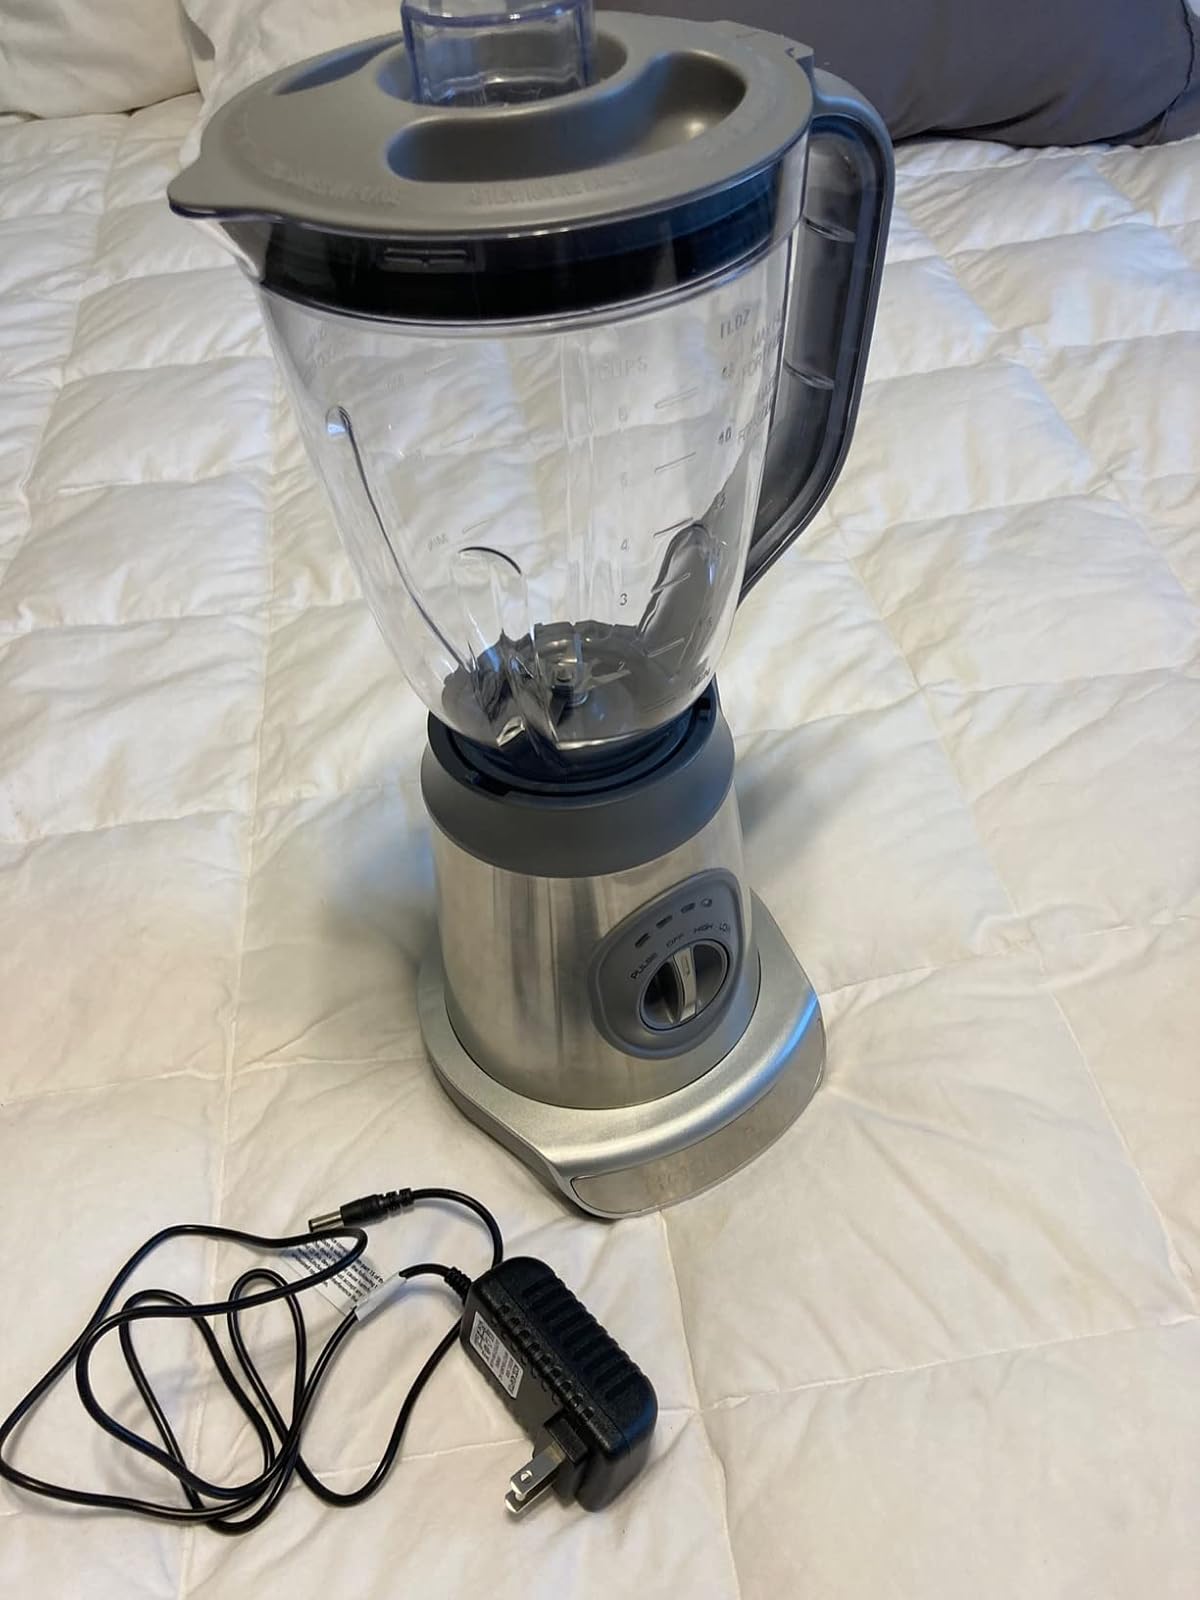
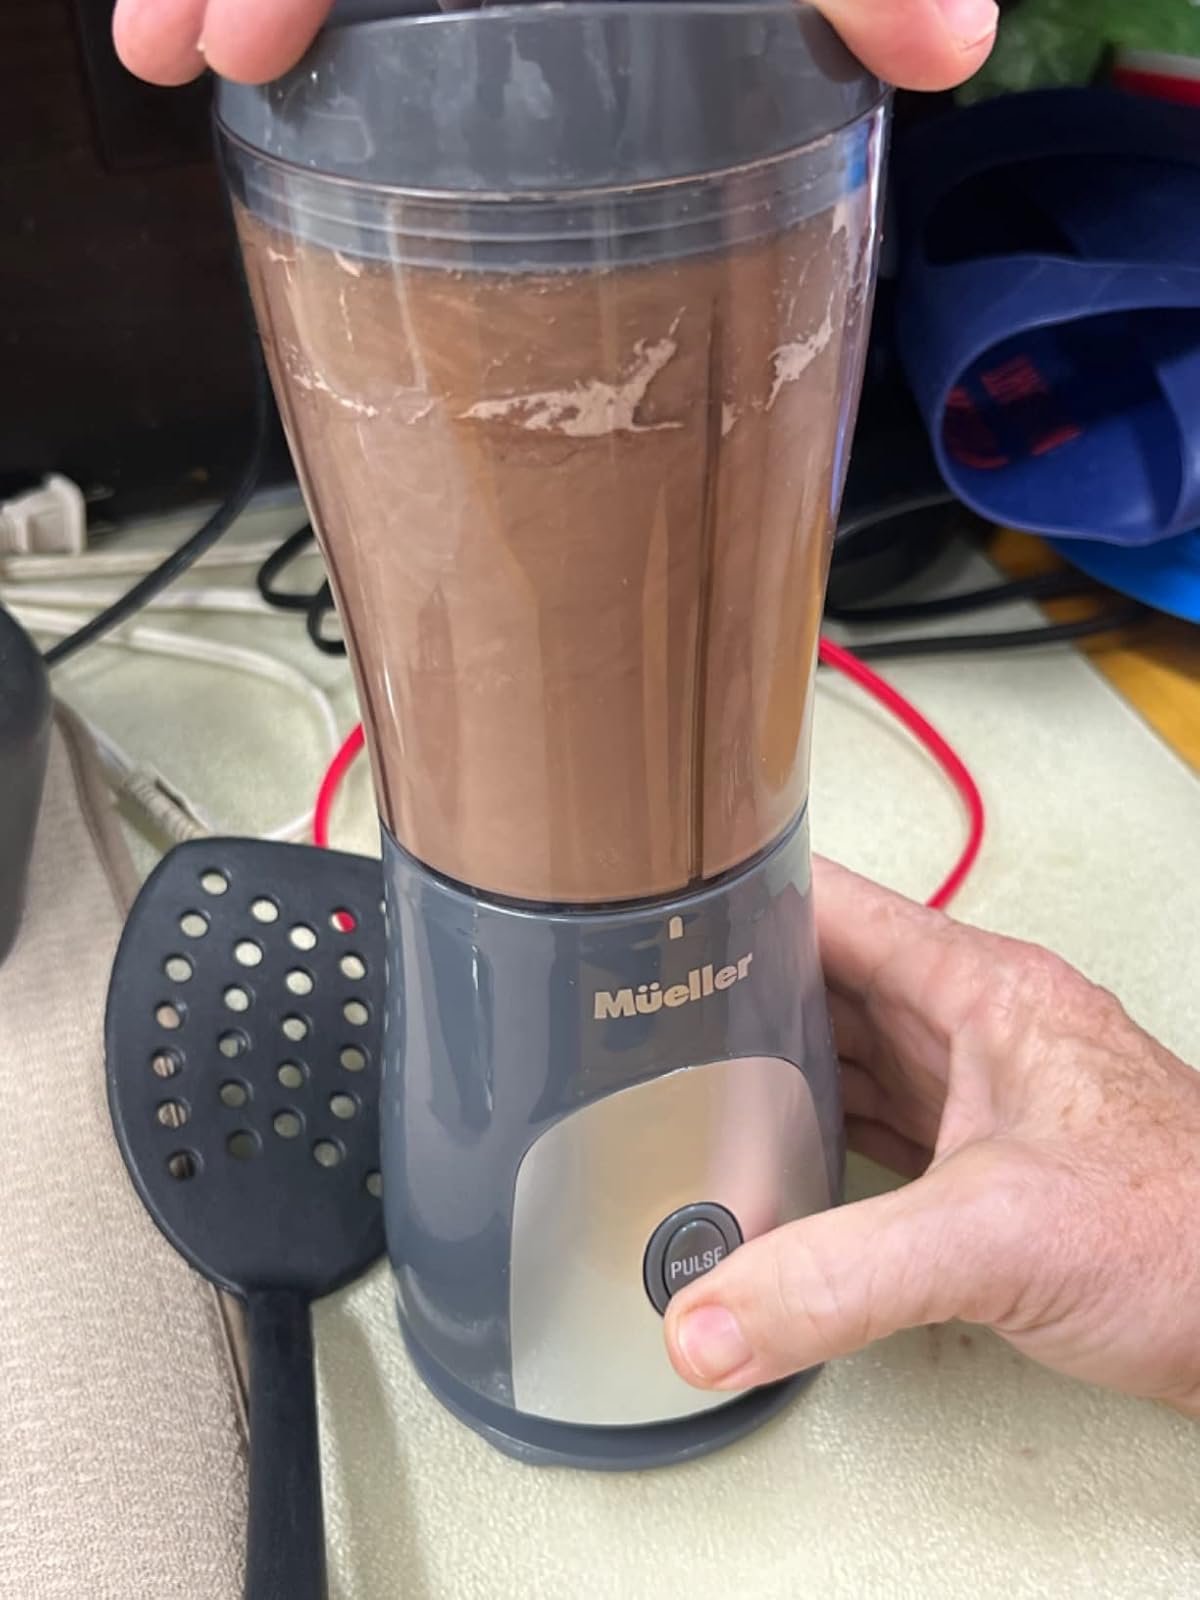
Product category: items_blender
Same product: no